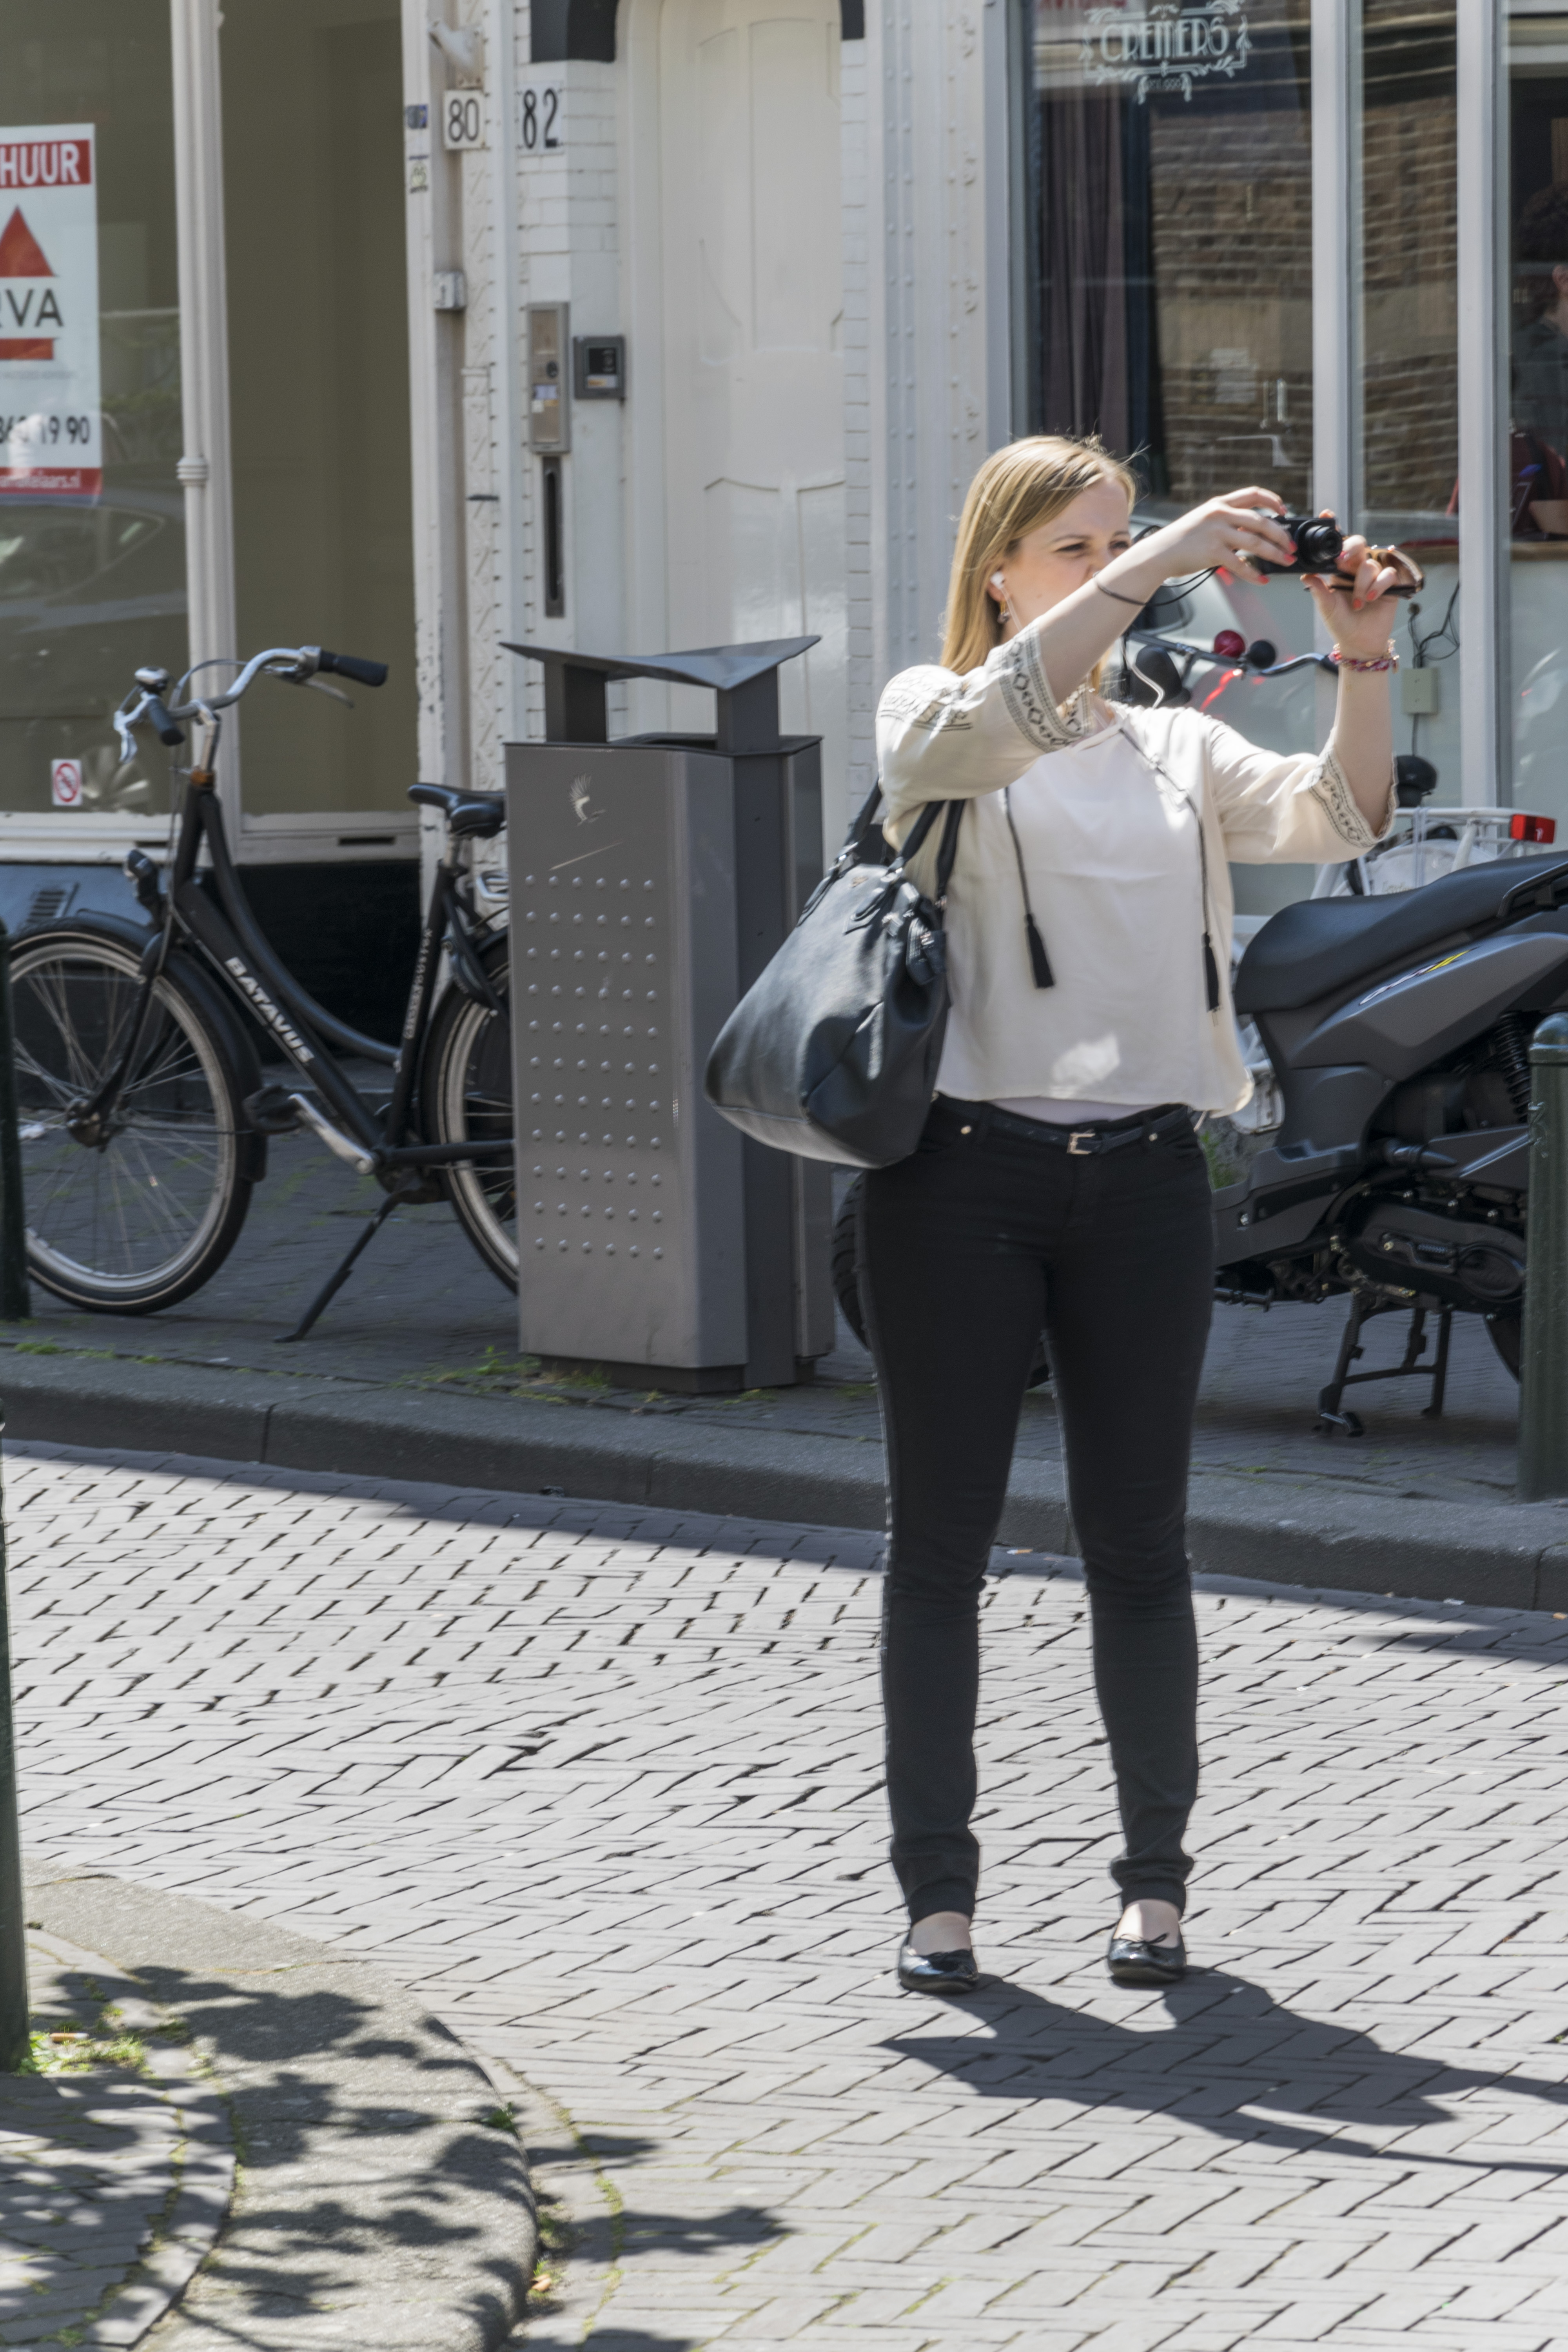
outdoor, girl, woman, road, white, street, photo, leg, spring, fashion, nikon, clothing, lady, holland, nederland, denhaag, netherlands, dress, infrastructure, dutch, footwear, outdoorphotography, picture, photograph, snapshot, fotos, foto, urbanphotography, gsm, tights, paulvandevelde, pdvandevelde, padagudaloma, dordrecht, nederlandinfotos, urbanfotografie, pvdvfotografie, pdvandeveldedordrecht, nederlandsefotografie, dutchphotogaraphy, thehague, totallydutch, fotografienederland, hollandsefotografie, fotografieholland